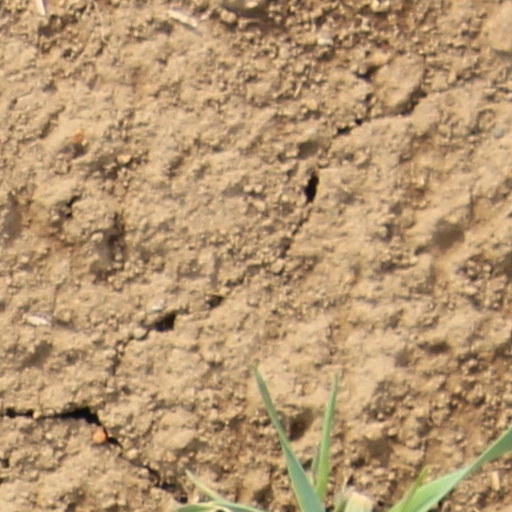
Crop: wheat